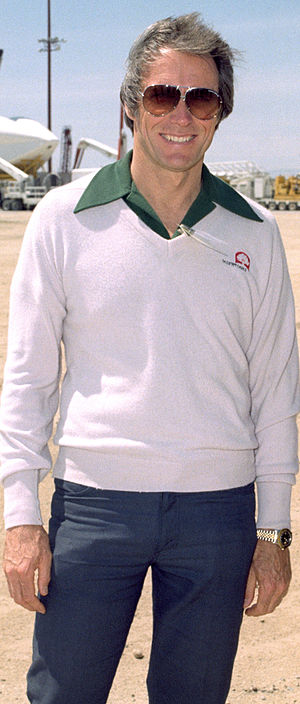
Clint Eastwood / Karriere / 1980'erne
Eastwood i 1981
"Clinton ""Clint"" Eastwood Jr. er en amerikansk skuespiller, filminstruktør og musiker. Clint Eastwood er en af få instruktører og skuespillere, der har vundet fem Oscarpriser. Han har fra 1971 til 2017 instrueret 35 spillefilm, 3 tv- episoder og en dokumentar.